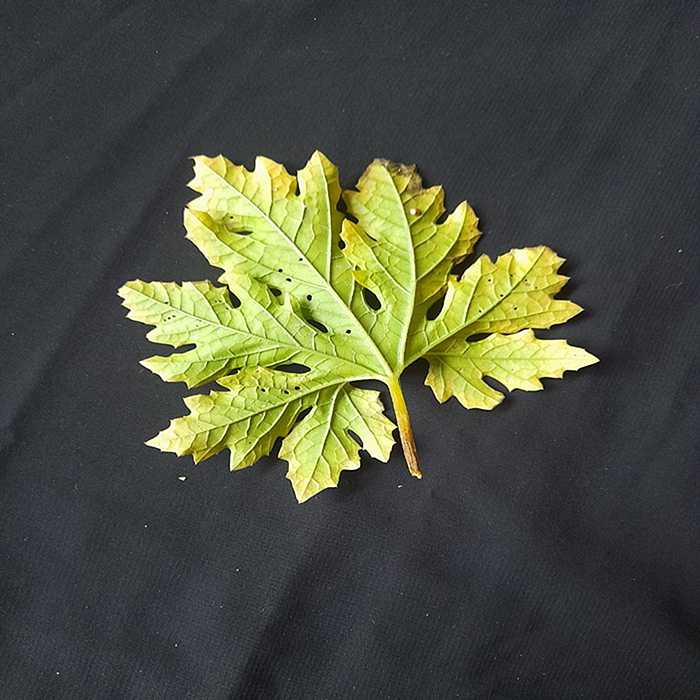
Plant: Bitter Gourd
Label: Fusarium wilt